Lottie Alter

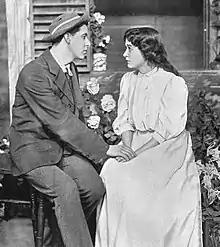
Arthur Vezin and Lottie Alter in "Mrs. Wiggs of the Cabbage Patch" (1908).

Alter began acting in the American midwest by 1890, playing soubrette roles in touring companies managed by Henrietta Crosman, Joseph Jefferson, and Charles Frohman, in such shows as "The Cricket on the Hearth", "Beside the Bonnie Brier Bush", "The Country Circus", "Fifi", "The Shadows of a Great City", "The Girl I Left Behind Me", and "Hearts are Trumps". On Broadway, she acted in "To Have and to Hold" (1901), "The Vinegar Buyer" (1903), "The Trifler" (1905) with Esme Beringer, "Charley's Aunt" (1906), and "Excuse Me" (1911) by Rupert Hughes. Of her work in "Excuse Me", critic George Jean Nathan wrote that she was among "the best in a generally capable cast."